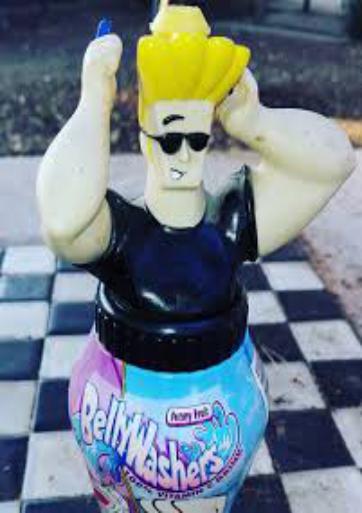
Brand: Bellywashers
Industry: Food